Savoyard–Waldensian wars

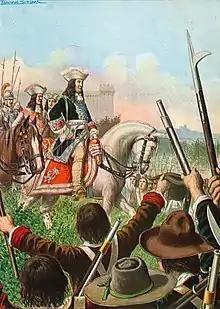
Victor Amadeus declares war on France; his subjects cheer. 1929 image.

The Genevan Waldensian exiles formed a rebel army of about 900 men under leadership of Henri Arnaud in the summer of 1689, with the objective of returning home and retaking possession of their valleys. On 16 August O.S. or 26 August N.S. they departed from Switzerland first with boats across Lake Geneva, and then on a 200 kilometre march over hills and mountains towards Piedmont. This event is known as the "Glorious Return" (French: "Glorieuse Rentrée"), a name inspired by the recent Glorious Revolution on the British Isles. Due to hardships during the journey, the Waldensians and a number of Huguenot refugees that were with them suffered many losses. A battle with French troops blocking their way took place at Salbertrand; the Protestants defeated them and reached their valleys on 6 September. Farms of the new Catholic settlers in the area were plundered, ducal patrols were ambushed. The Glorious Return, which had been planned for years, was a great success, despite the small numbers and heavy casualties.